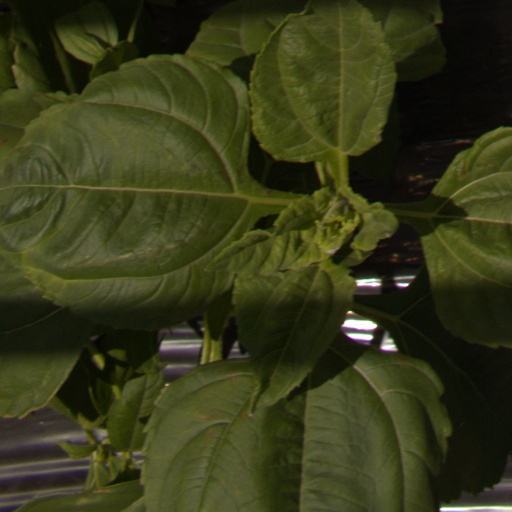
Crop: Jerusalem artichoke